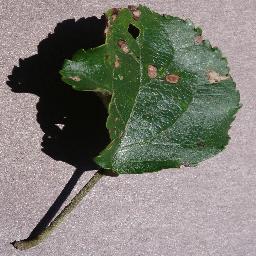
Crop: apple
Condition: black_rot